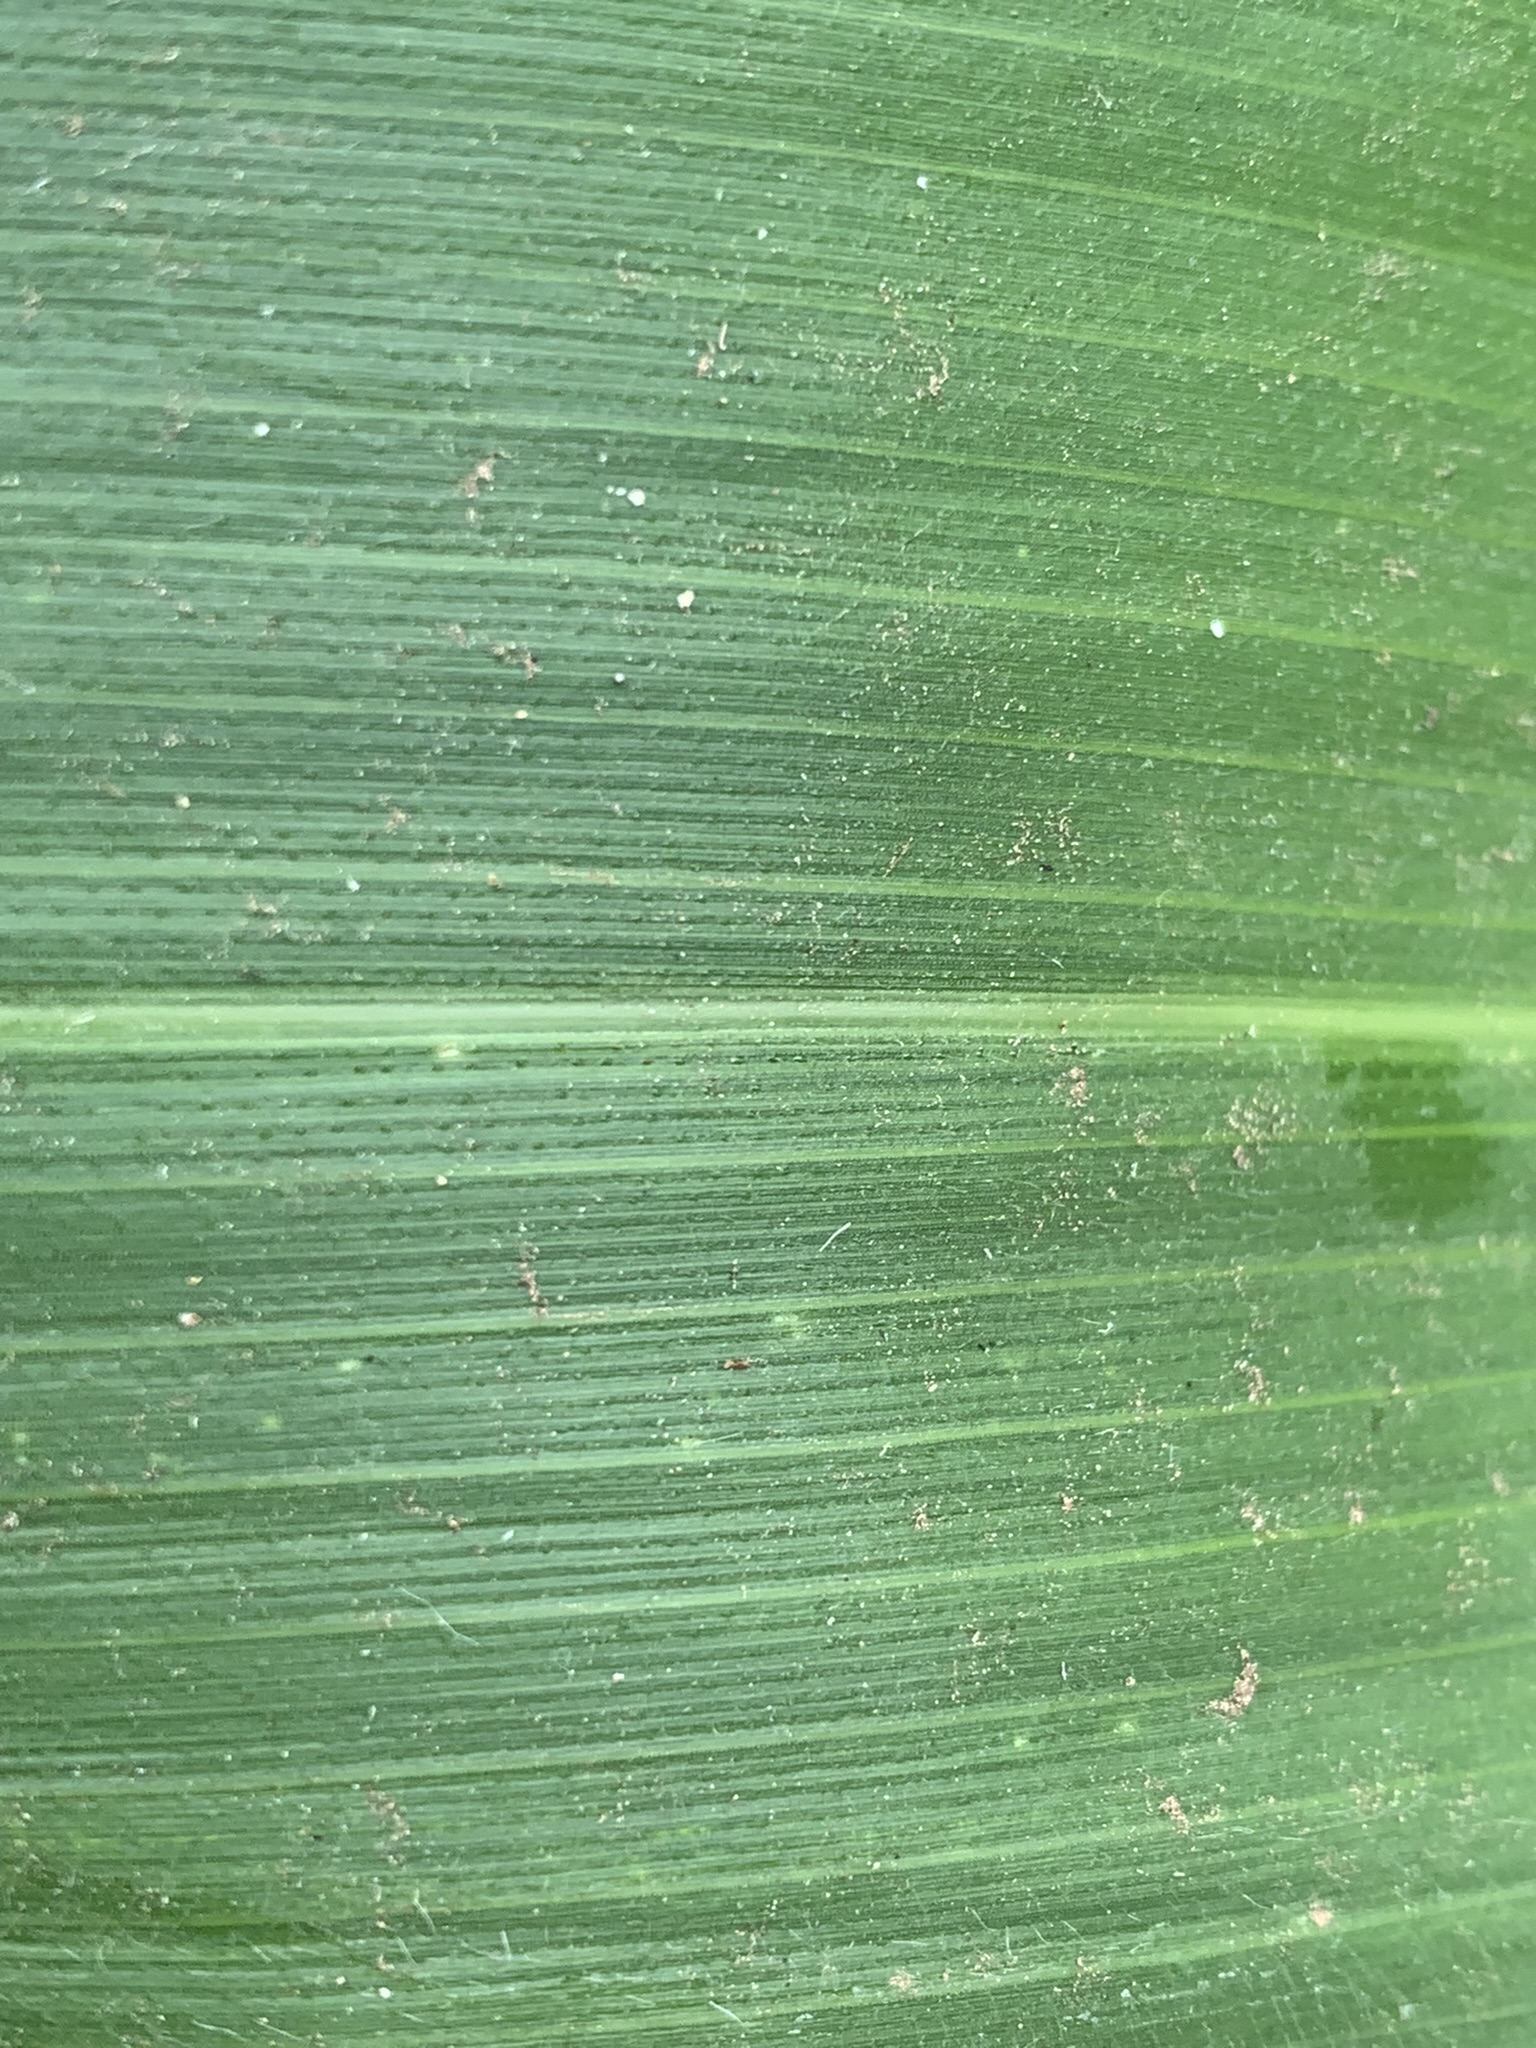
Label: Healthy